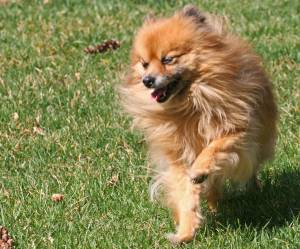
Breed: pomeranian